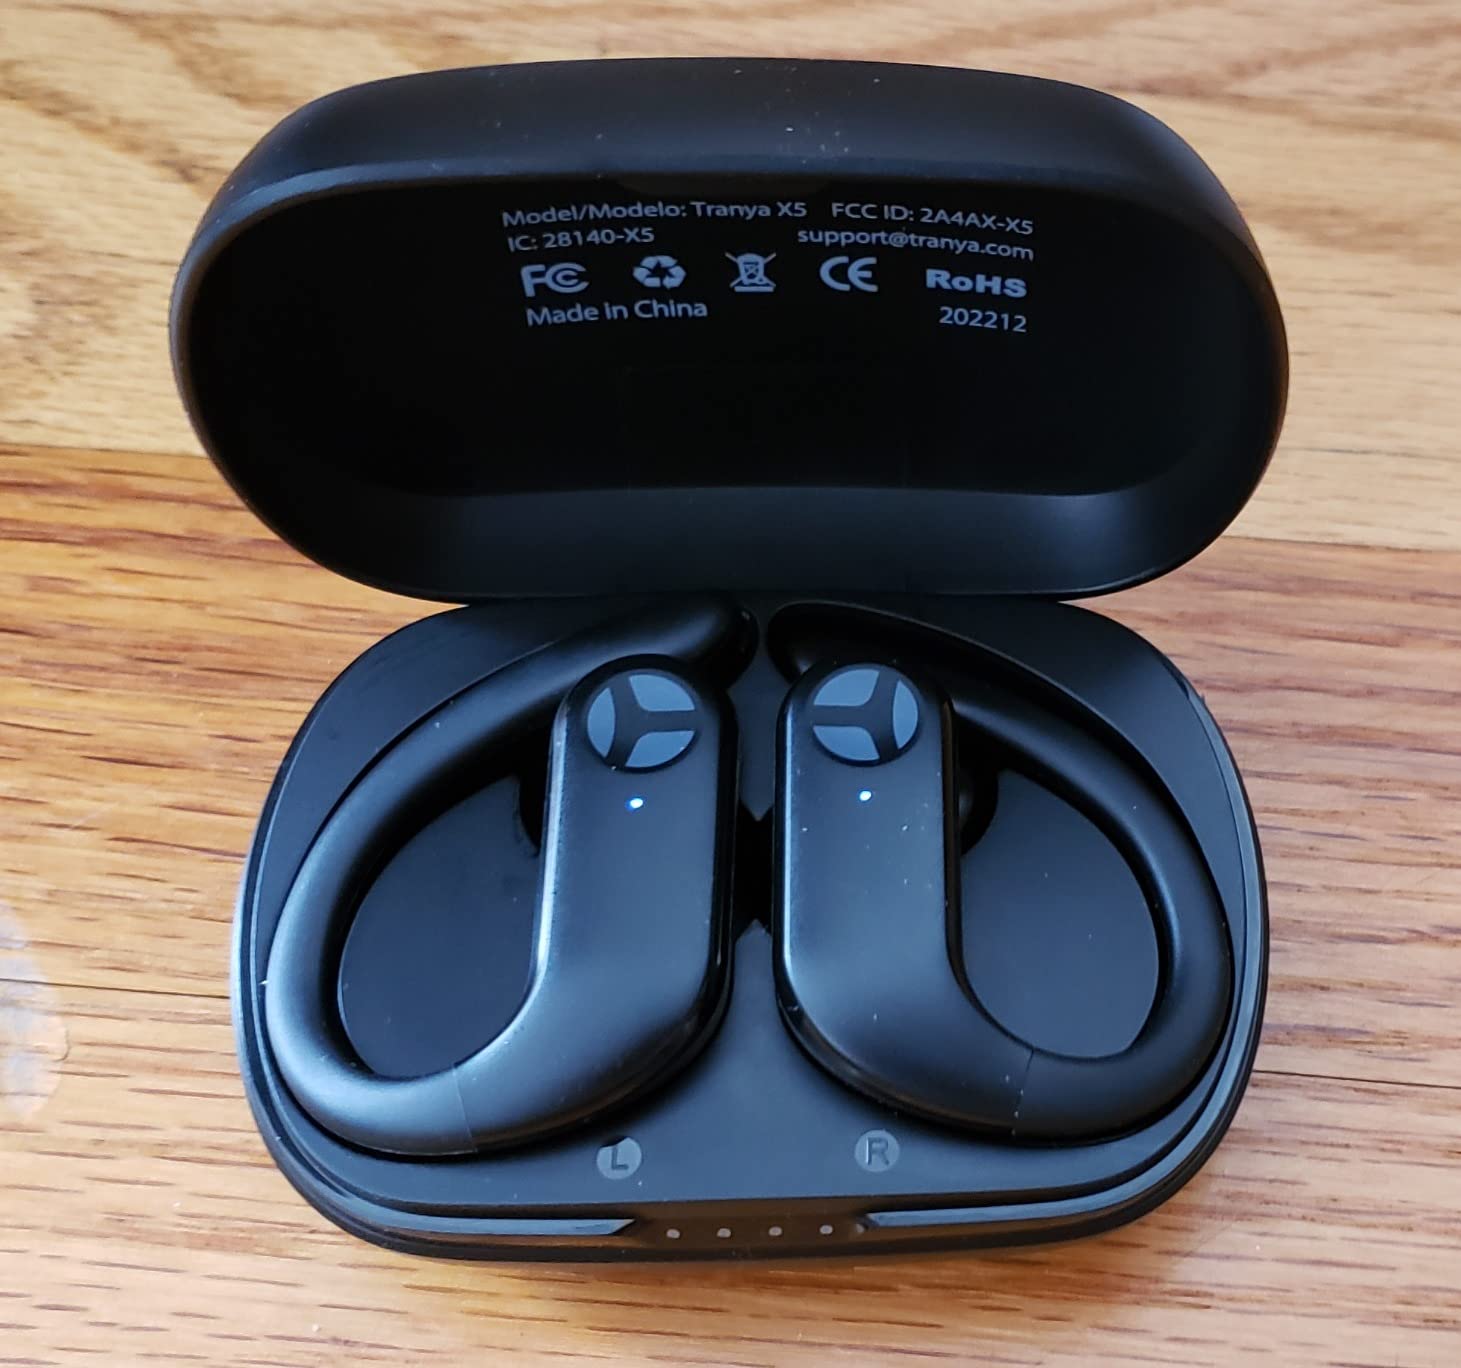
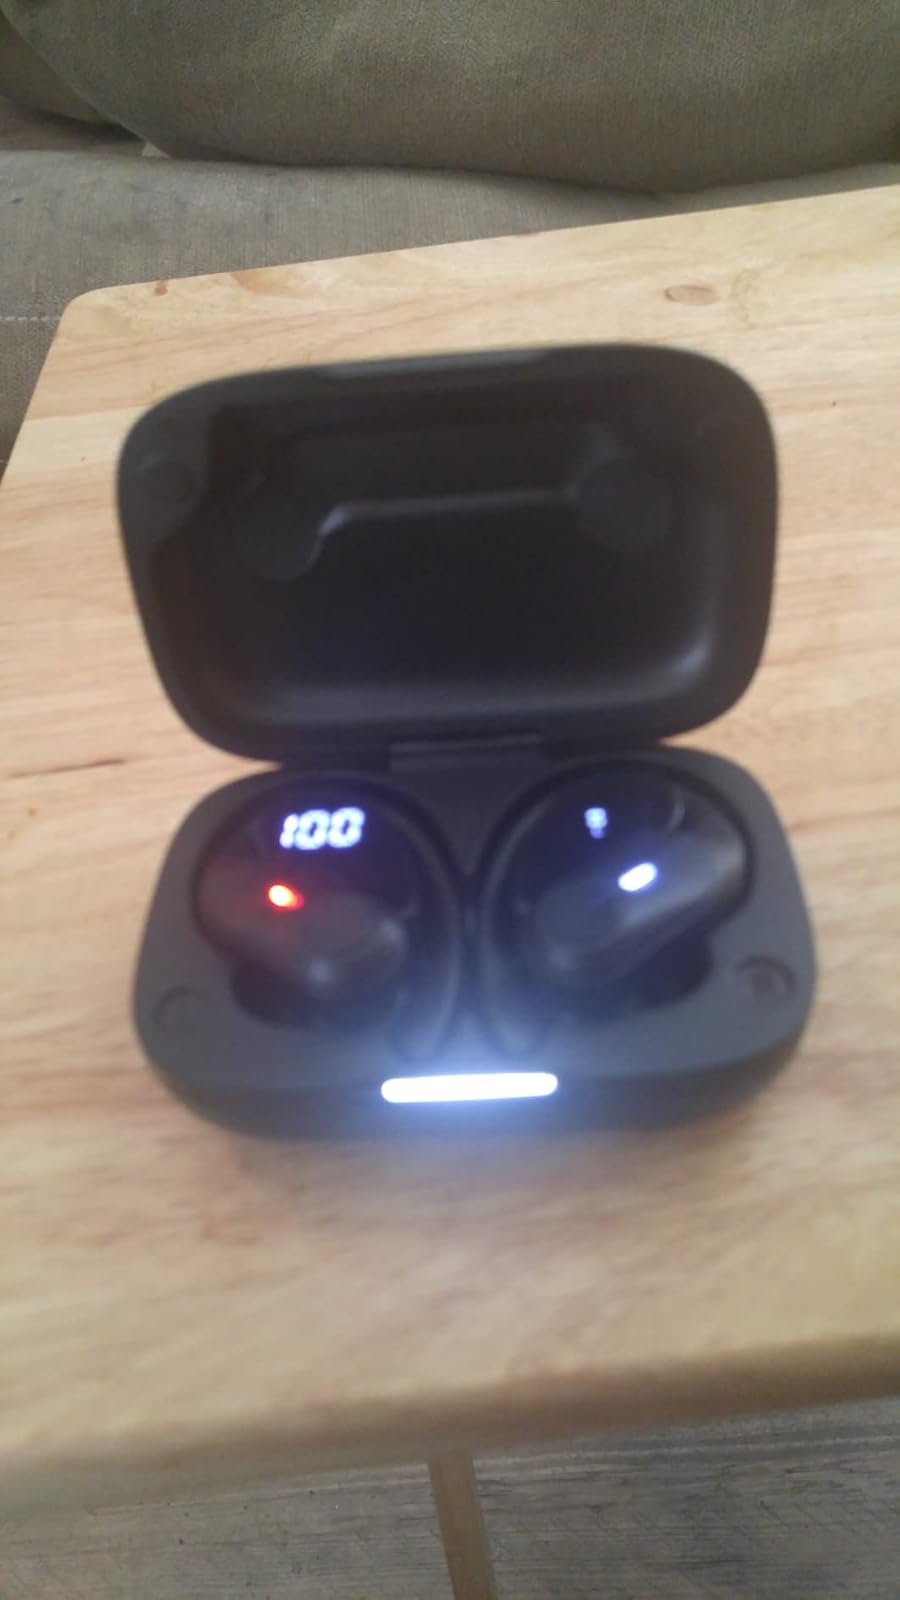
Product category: earbuds
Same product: no